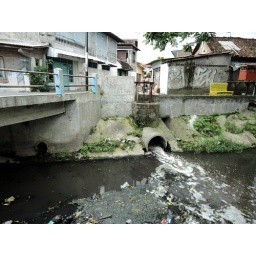
Polusi air. : The river water is polluted.Photo by Ardian